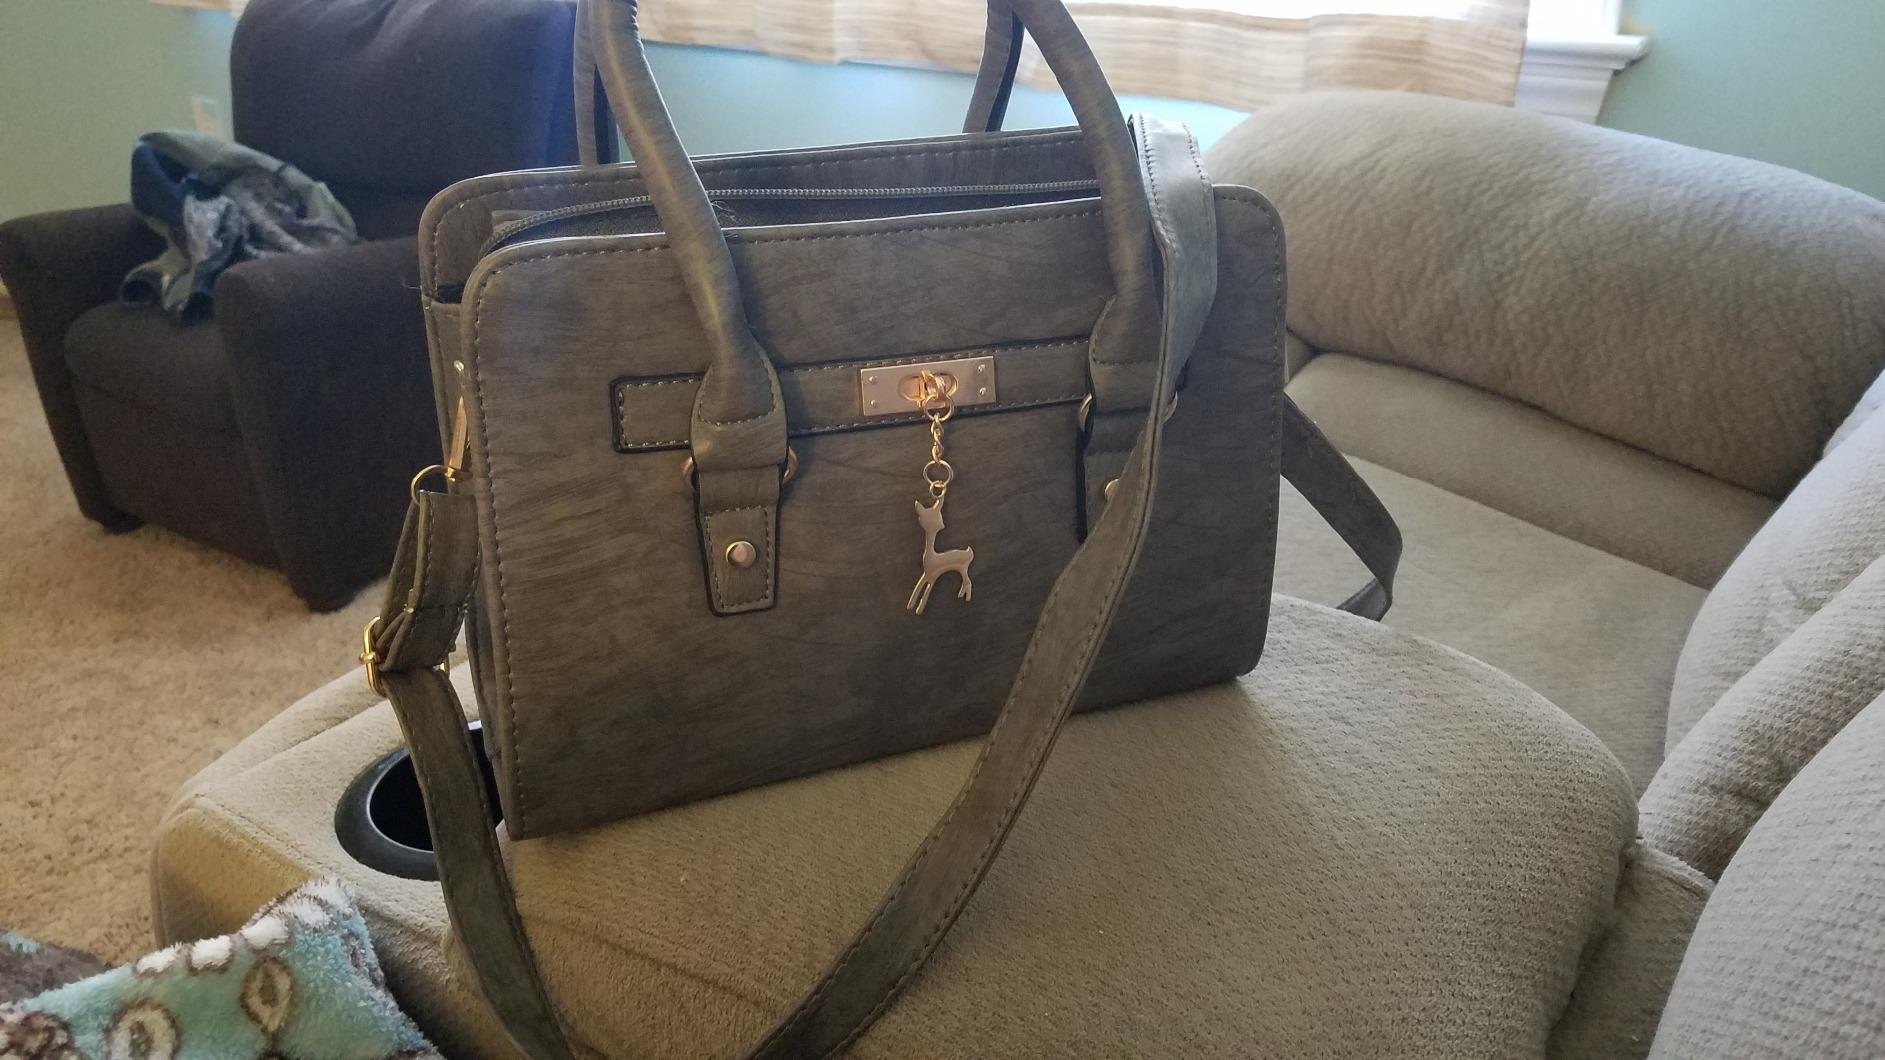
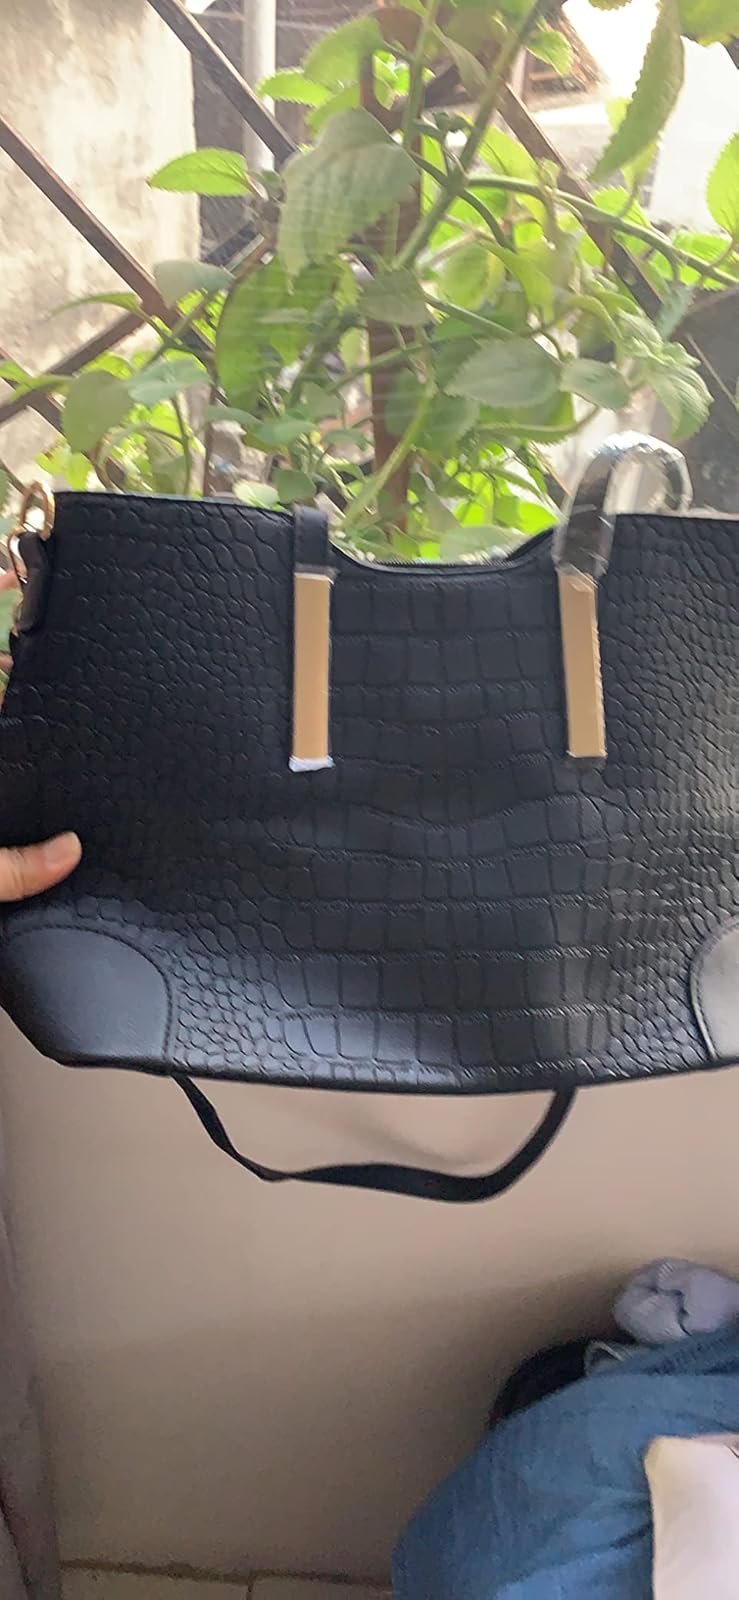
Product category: accessories_handbag
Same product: no